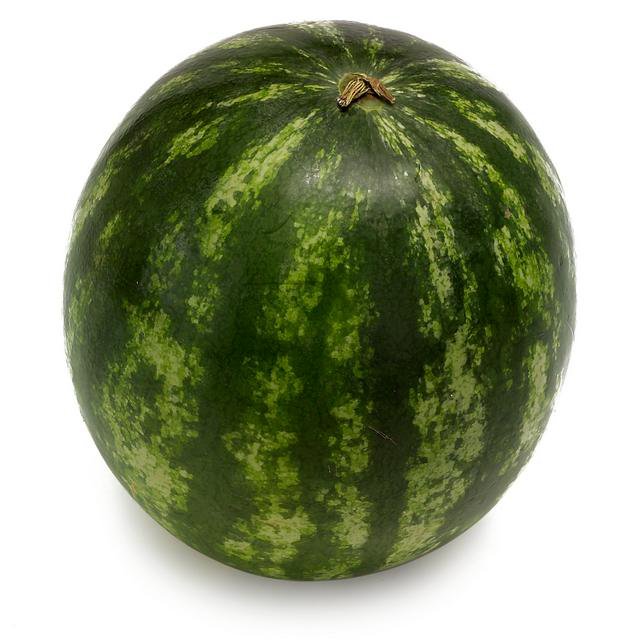
Label: Watermelon